Taylor Branch

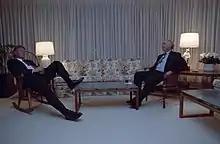
Branch with President Bill Clinton in 1993

Branch served as an assistant editor at "The Washington Monthly" from 1970 to 1973; he was Washington editor of "Harper's" from 1973 to 1976;